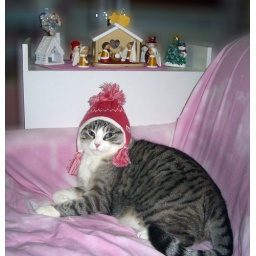
Sgt.Pepper has not been forced to wear this hat against his will! No cat has been harm or damaged to make this photo!